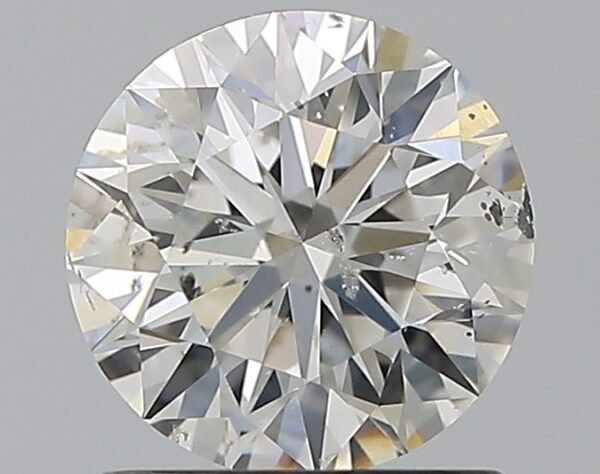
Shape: round
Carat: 1
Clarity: SI2
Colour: F
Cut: EX
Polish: EX
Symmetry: EX
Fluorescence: M
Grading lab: GIA
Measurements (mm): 6.35 x 6.39 x 3.99